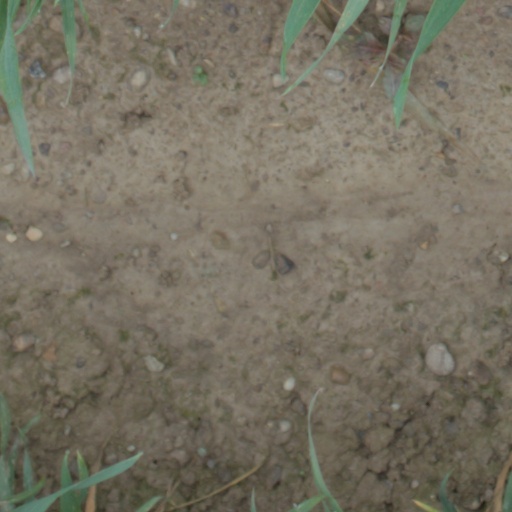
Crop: wheat